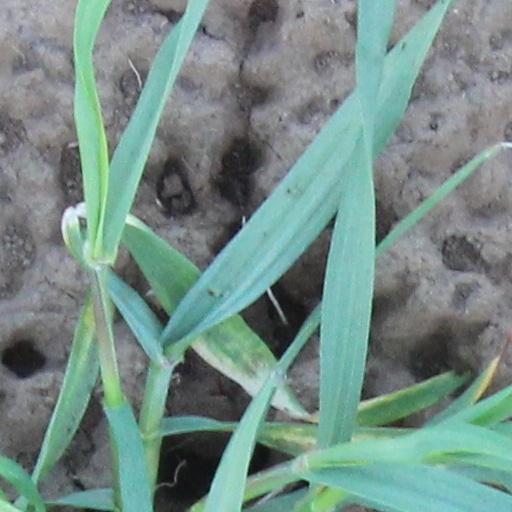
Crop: wheat